Velo Vision

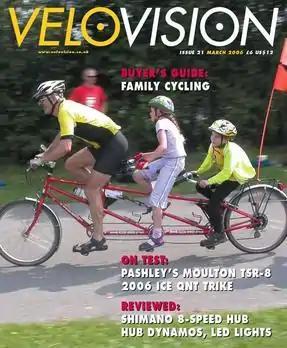
Cover of "VeloVision" Issue 21, showing the kind of unusual content featured in the magazine

VeloVision was a quarterly magazine that covered specialised bicycles, utility cycling and human power worldwide since 2000 and was originally published and edited by Peter Eland. The format is 230mm x 280mm (slightly over A4). The headquarters of the magazine was in York.